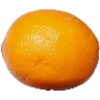
Label: lemon_meyer